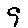
Label: 9